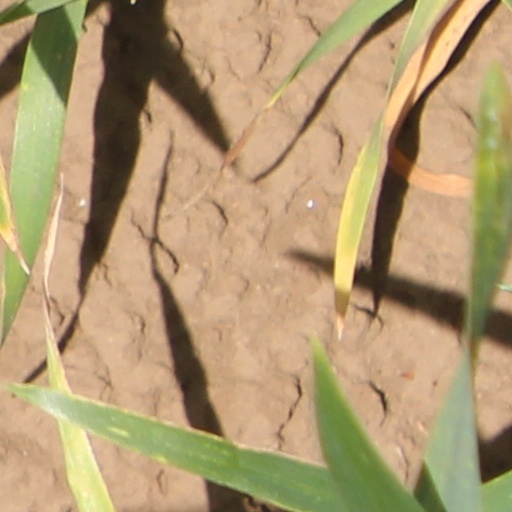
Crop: wheat